Fado

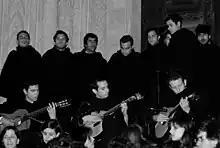
Coimbra students playing fado in a serenade at the front door of the Old Cathedral of Coimbra ("Sé Velha)"

The fado style of Coimbra is traditionally linked to the city's university and the style of medieval serenading troubadours. It is sung exclusively by men; both the singers and musicians wear the academic outfit (traje académico): dark robe, cape and leggings. Dating to the troubadour tradition of medieval times, it is sung at night, almost in the dark, in city squares or streets. Typical venues are the steps of the Santa Cruz Monastery and the Old Cathedral of Coimbra. It is also customary to organize serenades where songs are performed before the window of a woman to be courted.